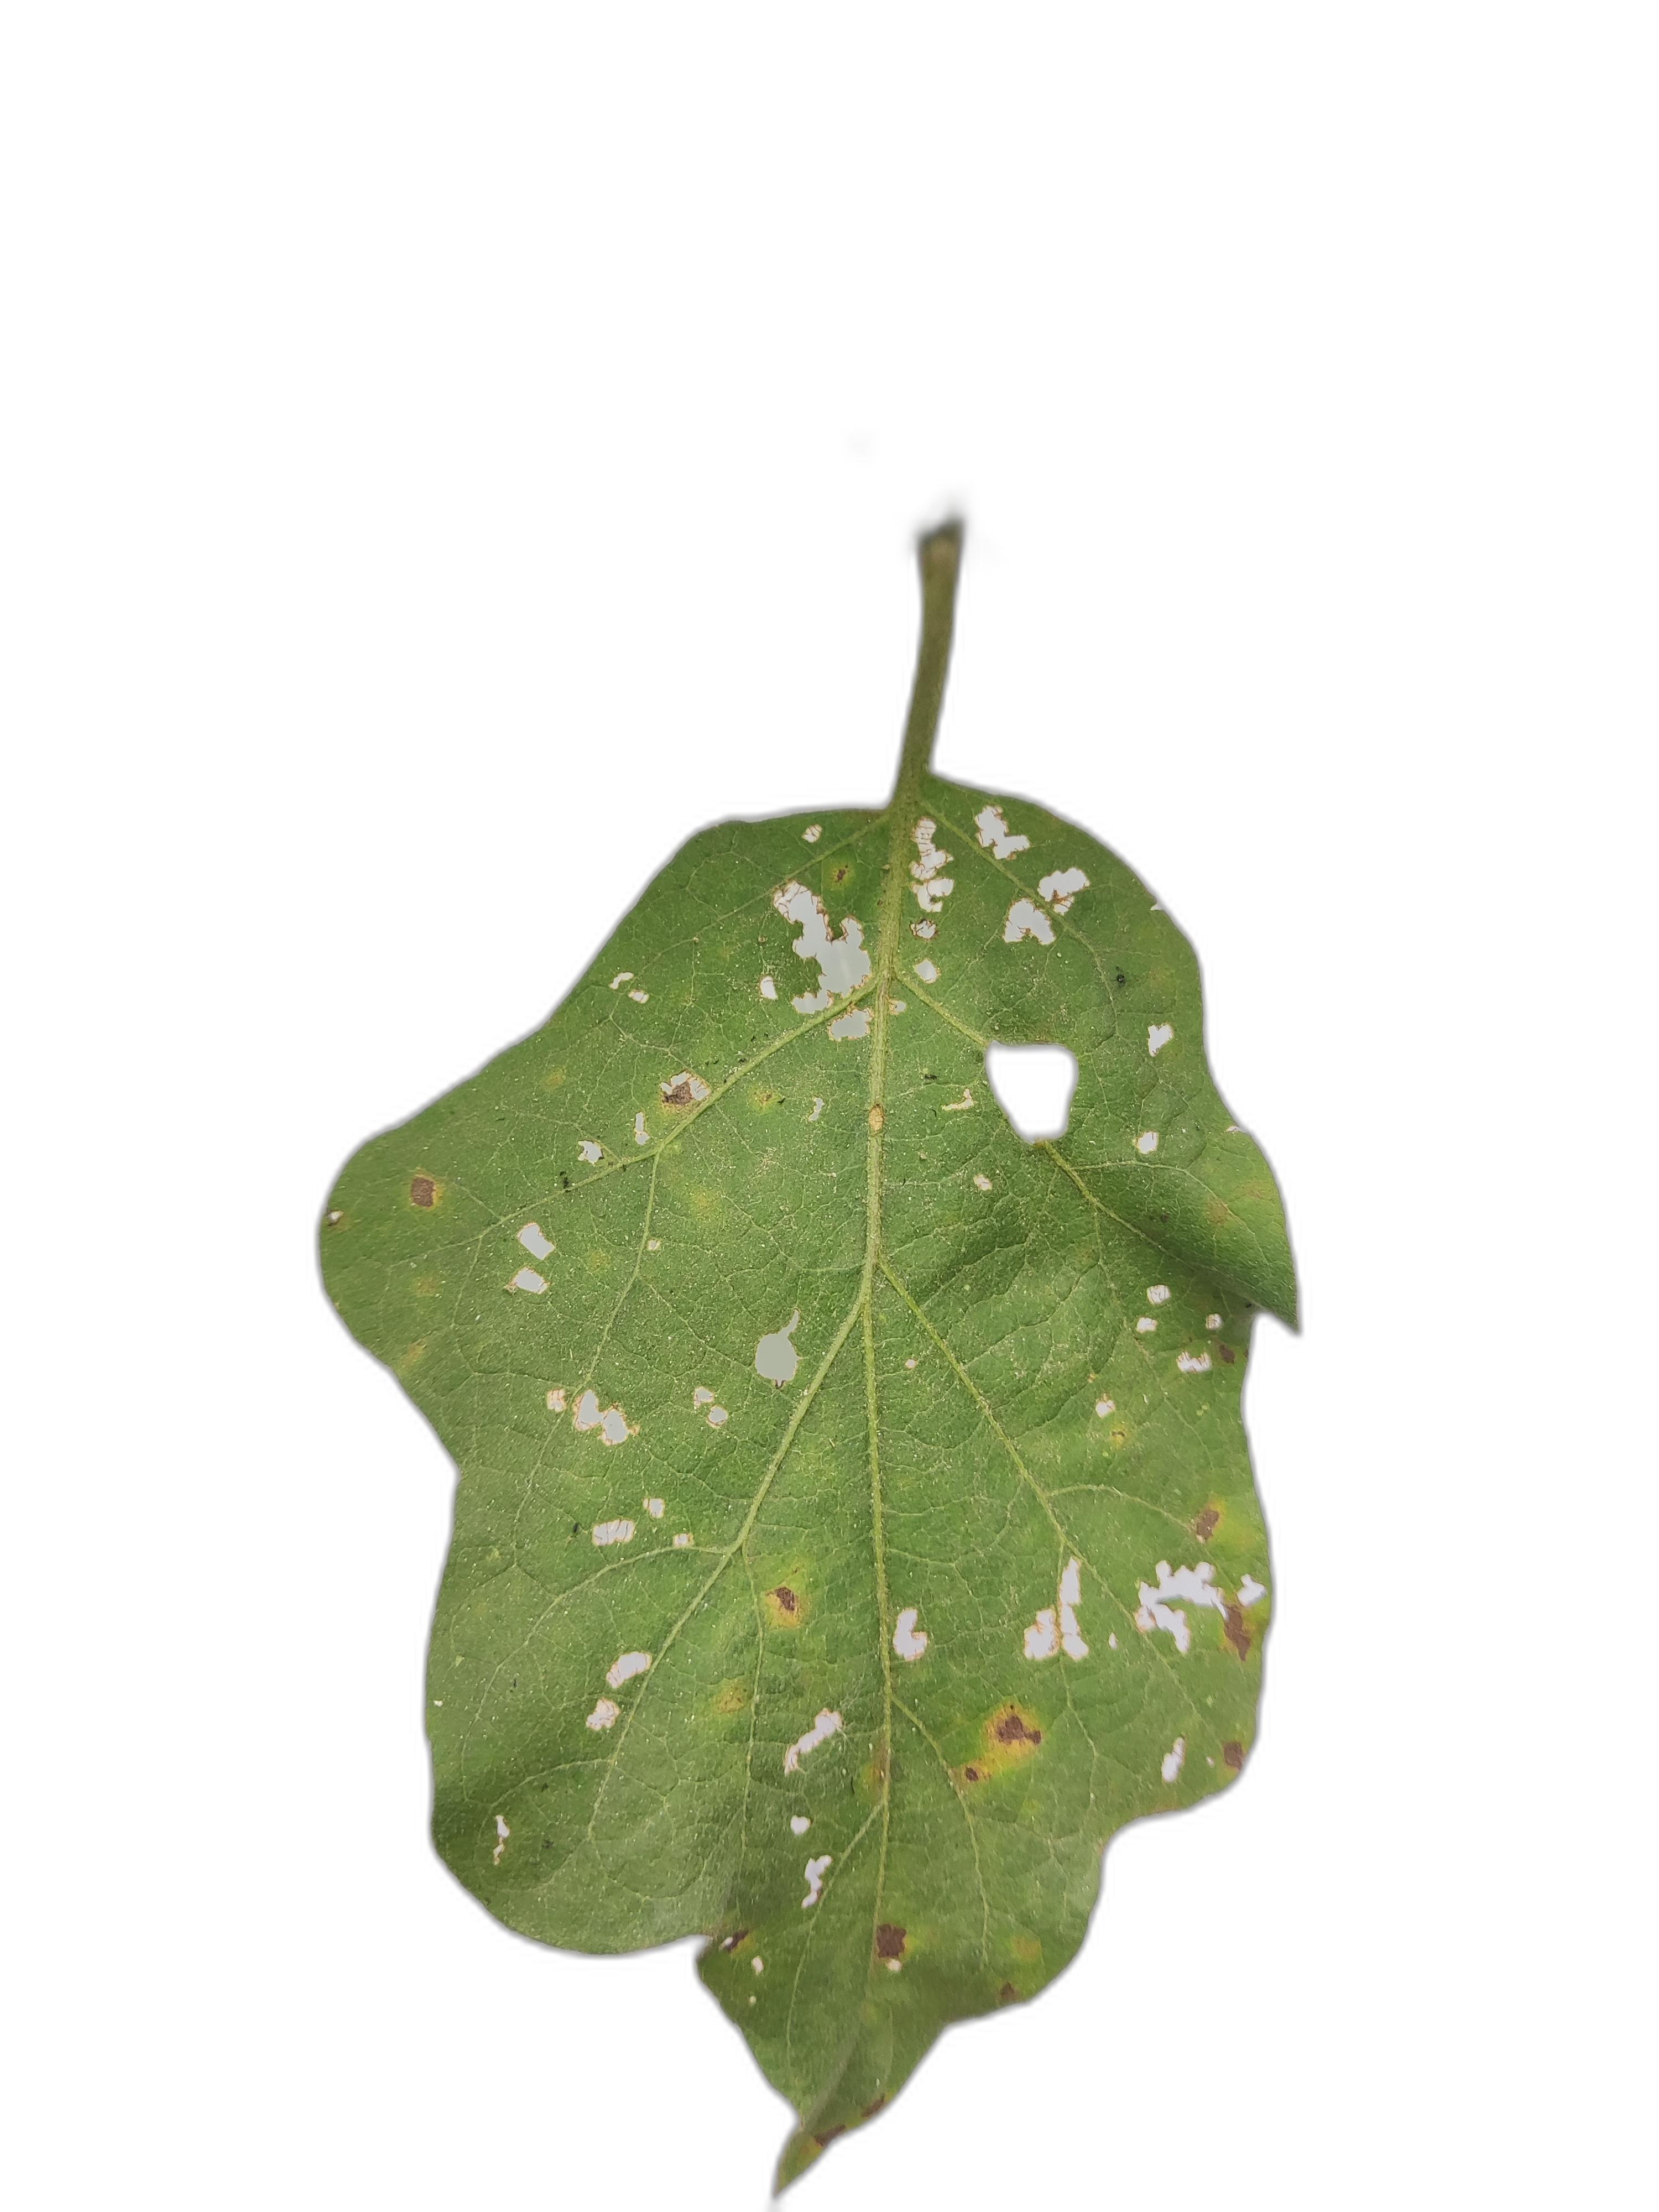
Label: Insect Pest Disease